Cardinal-Infante Ferdinand of Austria

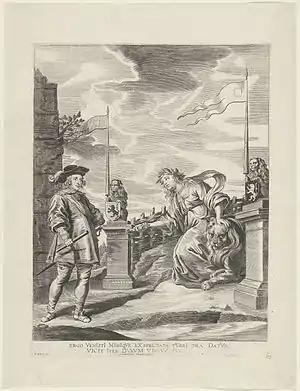
"Ferdinand Receives the Keys of the City from the Virgin of Ghent", print after a painting made by Antoon van den Heuvel for the Joyous Entry by the Cardinal-Infante Ferdinand into Ghent in 1635

In 1636, Ferdinand disempowered the last Protestant priests in the Spanish Netherlands, and continued his military counter-offensive by capturing Hirson, Le Catelet, and La Capelle, and securing Luxembourg using the usual mixed nationalities typical of the early modern age that included Croatian troops, and reaching as far a stronghold in France as Corbie during the Crossing of the Somme, threatening Paris.